Tawa hallae

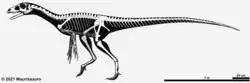

"Tawa" was estimated to have been long as an adult, with a weight of . "Tawa" preserves characters that can be associated with different dinosaur taxa. Its skull morphology resembles that of coelophysoids and the ilium approximates that of a herrerasaurid. Like the coelophysoids, "Tawa" has a kink in its upper jaws, between the maxilla and the premaxilla. With respect to limb proportion, the femur is very long compared to the tibia. A neck vertebral adaptation in "Tawa" supports the hypothesis that cervical air sacs antedate the origin of the Neotheropoda and may be ancestral for saurischians, and also links the dinosaurs with the evolution of birds. Compared to earlier dinosaurs such as " Herrerasaurus "and "Eoraptor", "Tawa" had a relatively slender build.